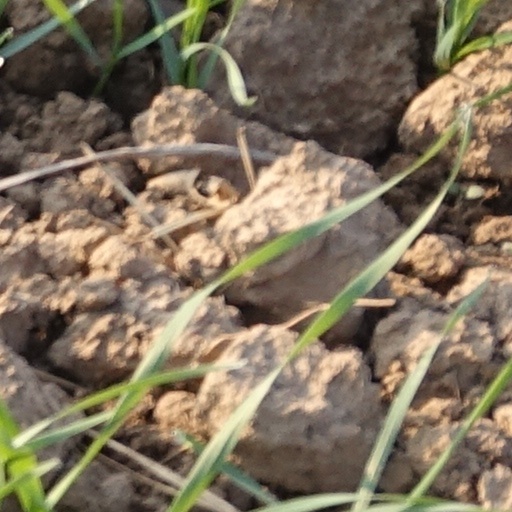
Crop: wheat